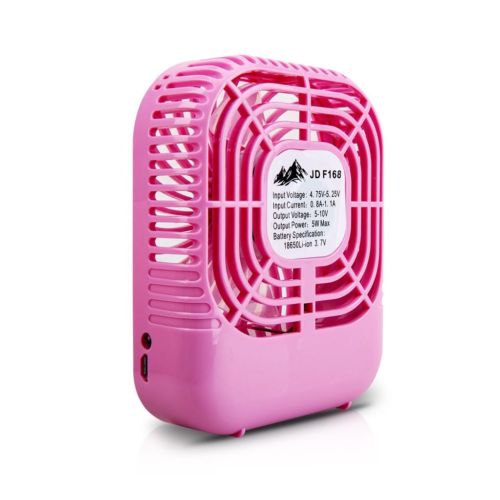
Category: fan